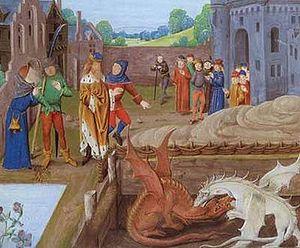
Excalibur est un film américano-britannique réalisé par John Boorman et sorti en 1981.